Neartown Houston

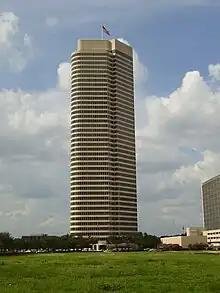
The America Tower houses the headquarters of Baker Hughes; the tower hosted Continental Airlines's headquarters from 1983 to 1998

The headquarters of Baker Hughes is in the America Tower at the American General Center Service Corporation International has its headquarters in Neartown.